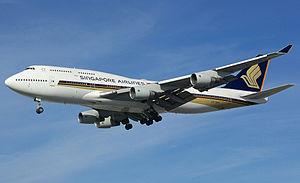
Le Boeing 747-400 est un développement majeur et le modèle le mieux vendu de la famille d'avions de ligne à réaction Boeing 747. Tout en conservant la disposition quadrimoteur et le fuselage large de ses prédécesseurs, le 747-400 intègre de nombreux changements technologiques et structurels destinés à produire une cellule plus performante. Sa caractéristique la plus distinctive par rapport aux 747 précédents sont les winglets de 1,8 mètre montés sur les extensions de saumons d'ailes de 1,8 m, qui se trouvent sur tous les 747-400 à l'exception des versions destinées au marché interne japonais.